Rocketman (film)

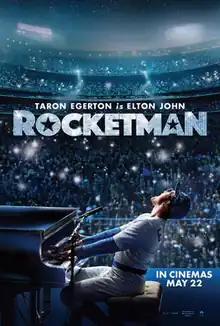
UK theatrical release poster

Rocketman is a 2019 biographical jukebox musical drama film based on the life, music, and career of British musician Elton John. The film focuses on the story of John in his early days in England as a prodigy at the Royal Academy of Music through his musical partnership with Bernie Taupin. The story is told through his music and is titled after John's 1972 song "Rocket Man". Directed by Dexter Fletcher and written by Lee Hall, the film stars Taron Egerton as John, with Jamie Bell as Taupin, Richard Madden as John Reid, and Bryce Dallas Howard as Sheila Eileen, John's mother. A British-American venture, the film was produced by New Republic Pictures, Marv Films and Rocket Pictures, and was distributed by Paramount Pictures.